Epyc

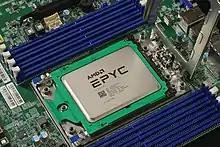
A second generation Epyc CPU in an SP3 socket

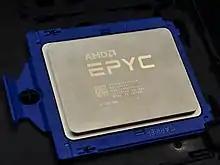
First generation Epyc processor

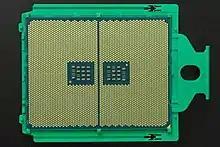
The bottom side of an Epyc 7302 mounted in a plastic carrier

In November 2018, AMD announced Epyc 2 at their Next Horizon event, the second generation of Epyc processors codenamed "Rome" and based on the Zen 2 microarchitecture. The processors feature up to eight 7 nm-based "chiplet" processors with a 14 nm-based IO chip providing 128 PCIe 4.0 lanes in the center interconnected via Infinity Fabric. The processors support up to 8 channels of DDR4 RAM up to 4 TB, and introduce support for PCIe 4.0. These processors have up to 64 cores with 128 SMT threads per socket. The 7nm "Rome" is manufactured by TSMC. It was released on August 7, 2019. It has 39.5 billion transistors.